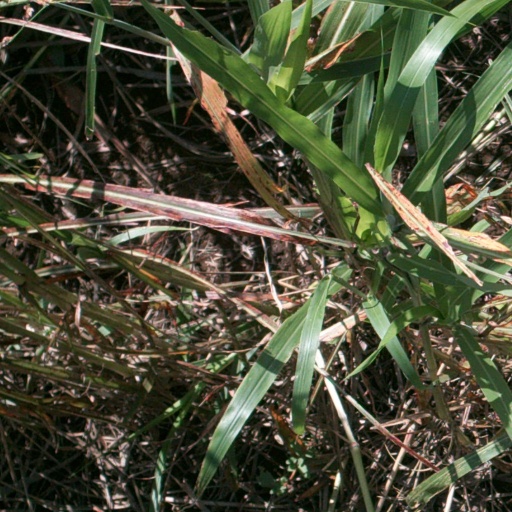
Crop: sorghum